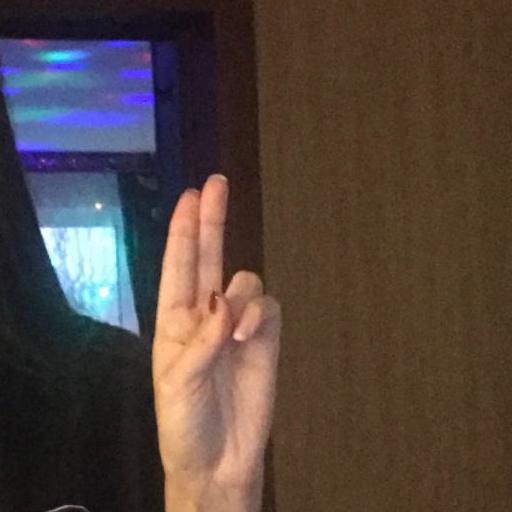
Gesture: two_up